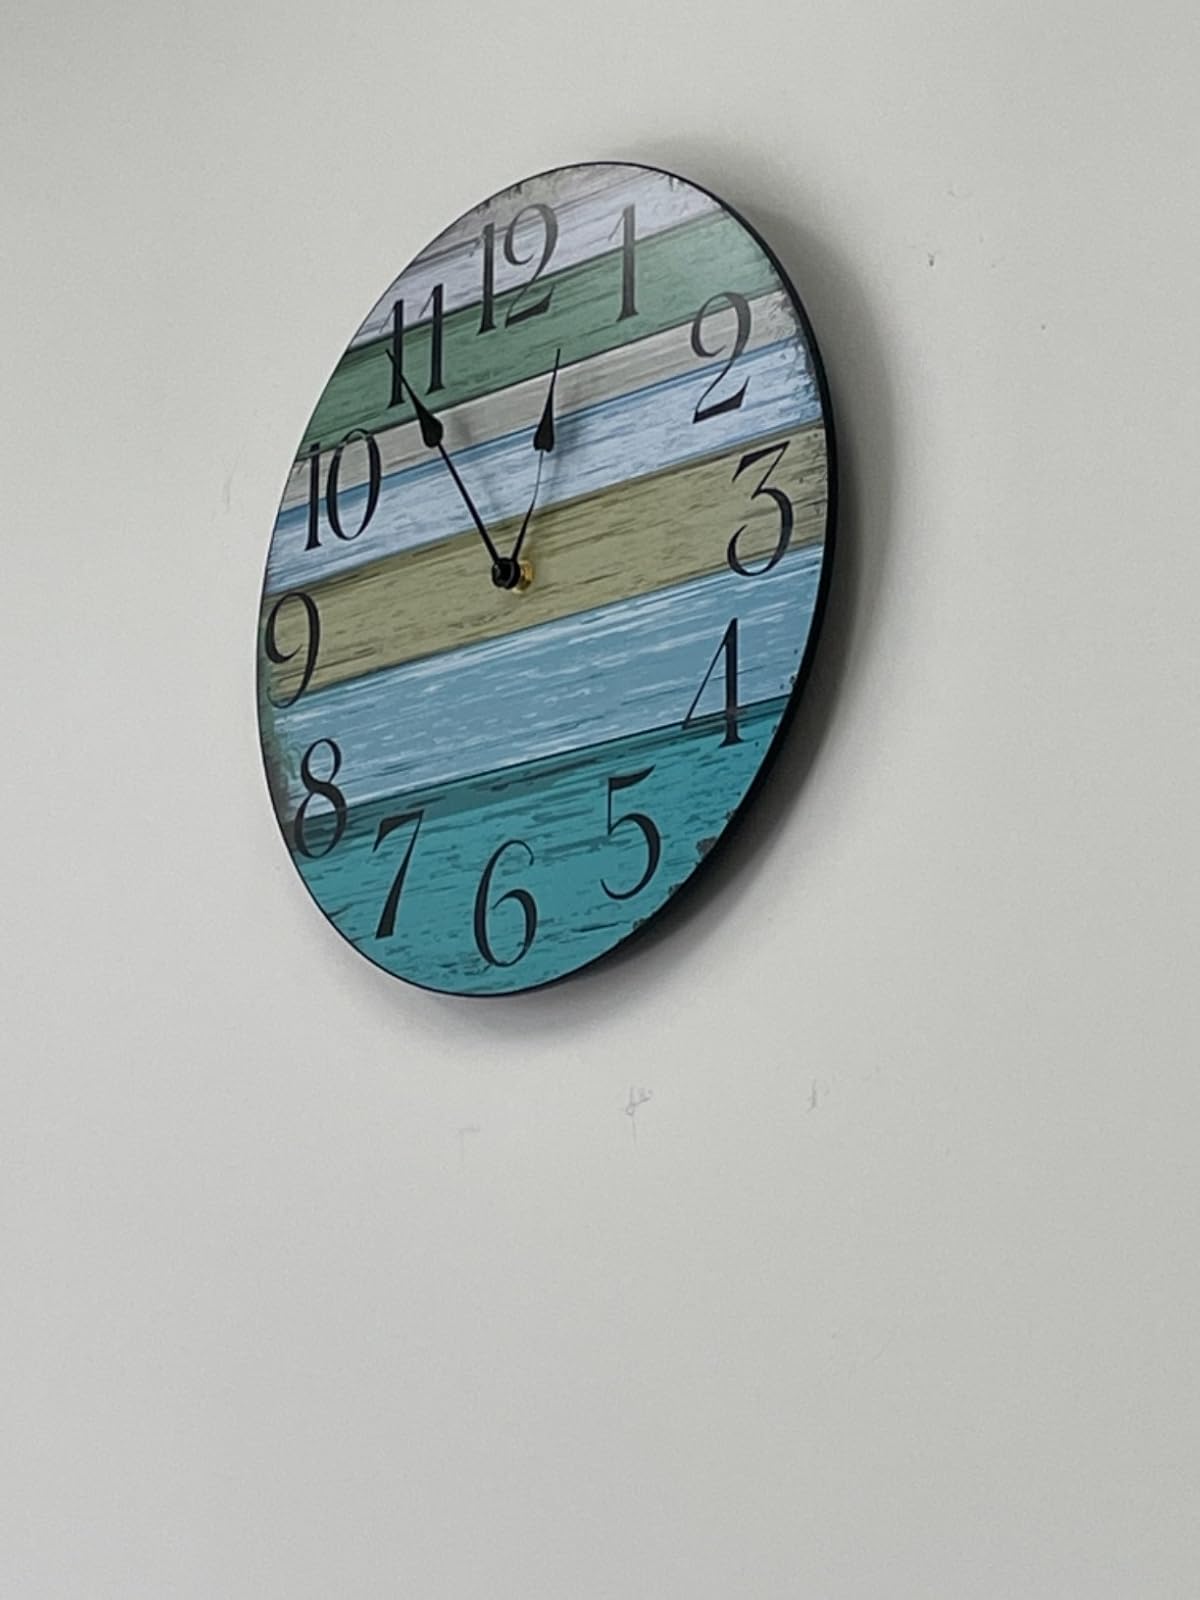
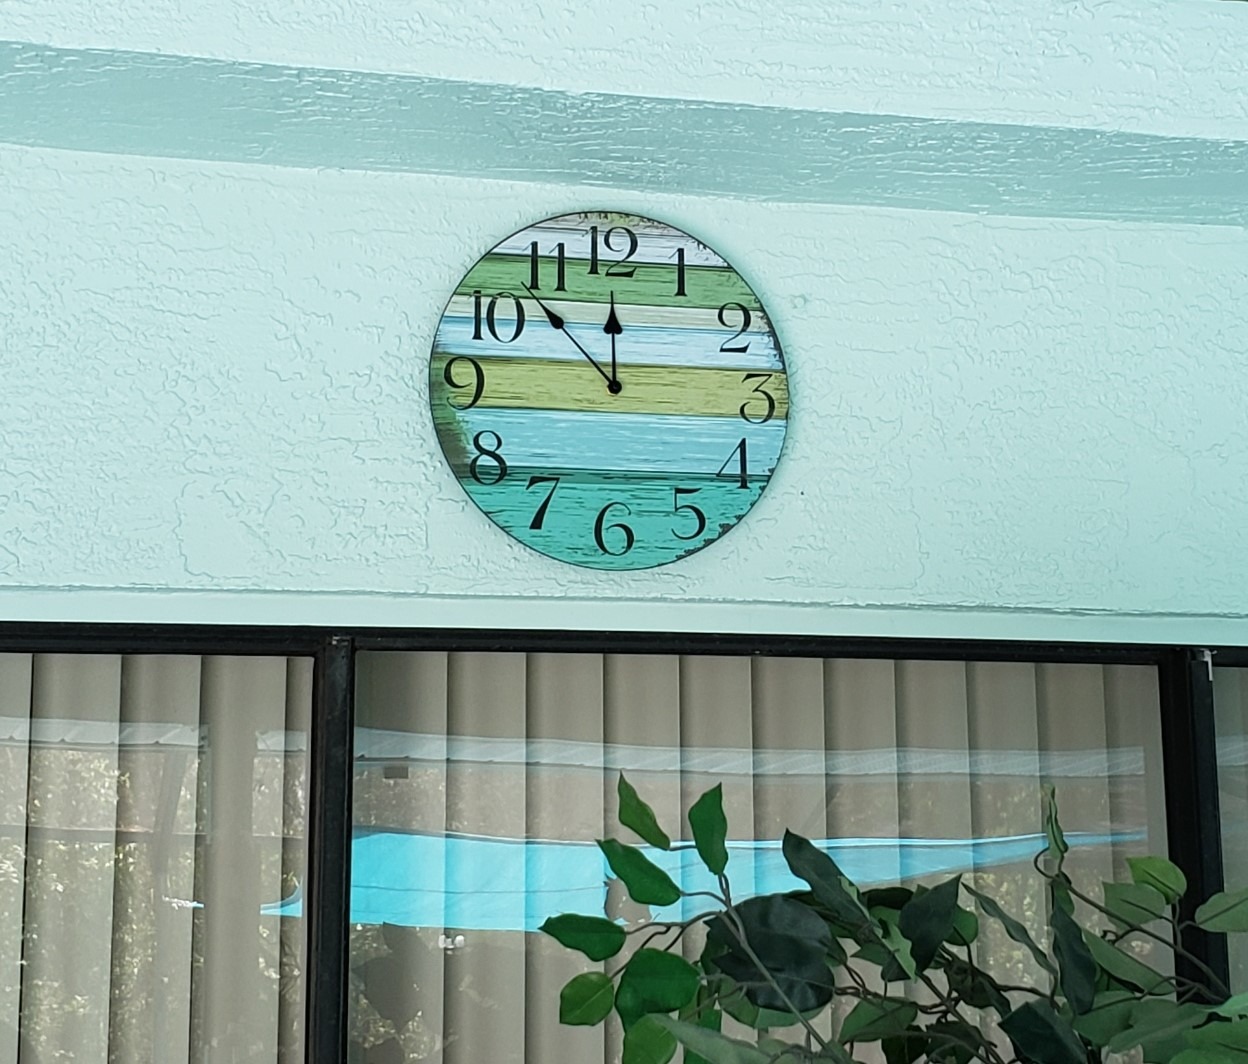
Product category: clock
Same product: yes